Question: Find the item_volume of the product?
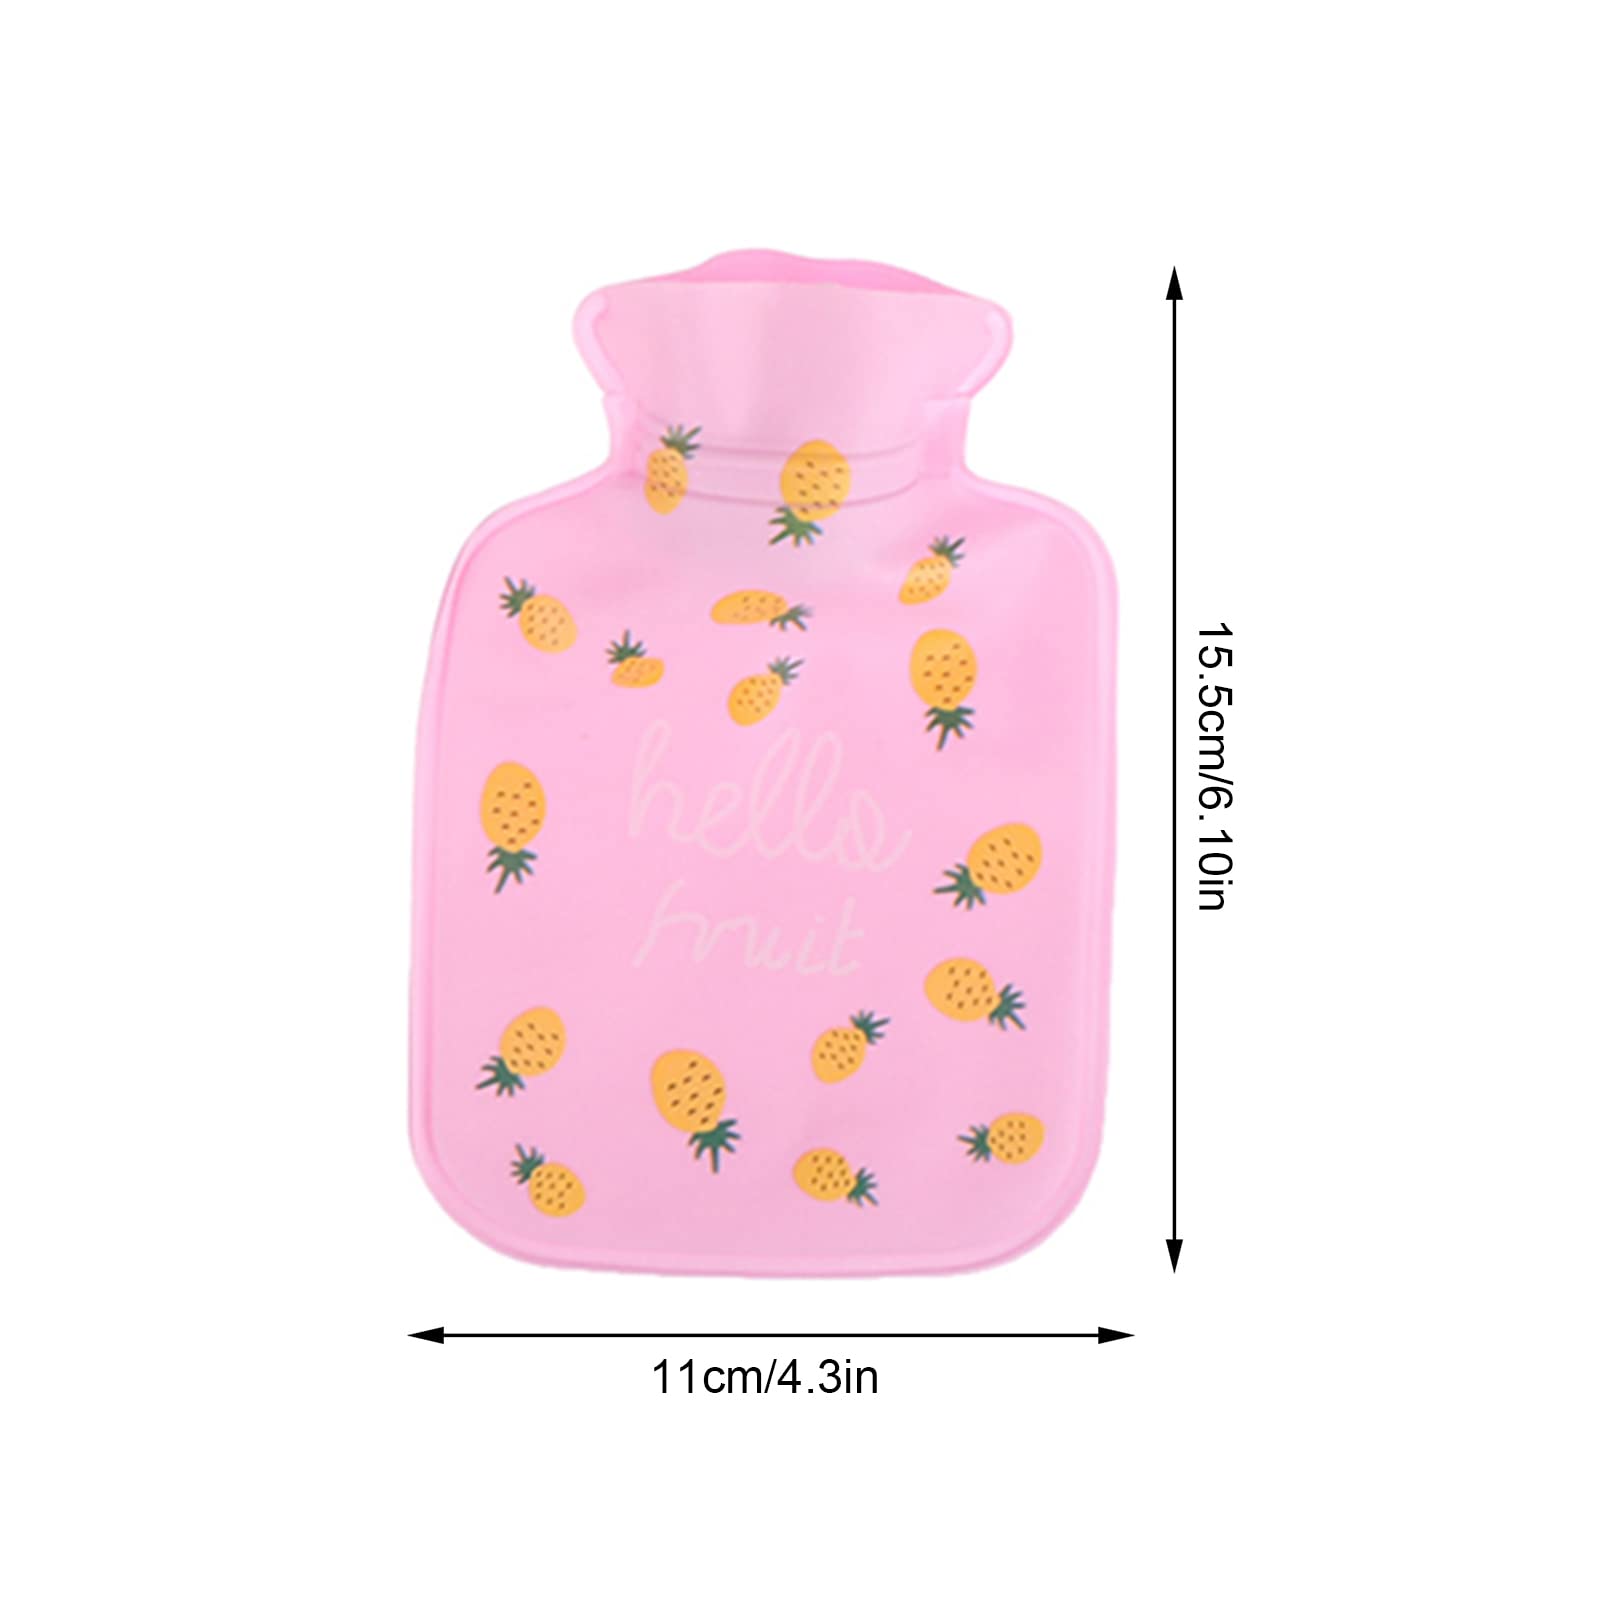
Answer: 4.3 cubic inch